Rüti bei Büren

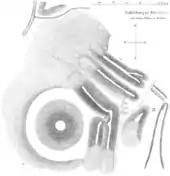
The plan of the Teufelsburg (Devil's Castle) showing the foundation of the central castle and the four outer walls

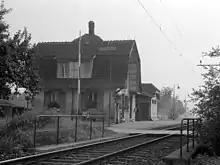
The now abandoned train station of Rüti bei Büren in 1972

Rüti bei Büren is first mentioned in 1185 as "in litore Ruthi". In 1257 it was mentioned as "Ruti prope Burron".